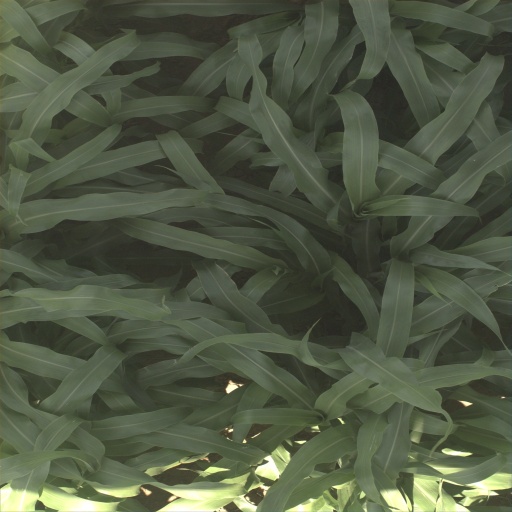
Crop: sorghum